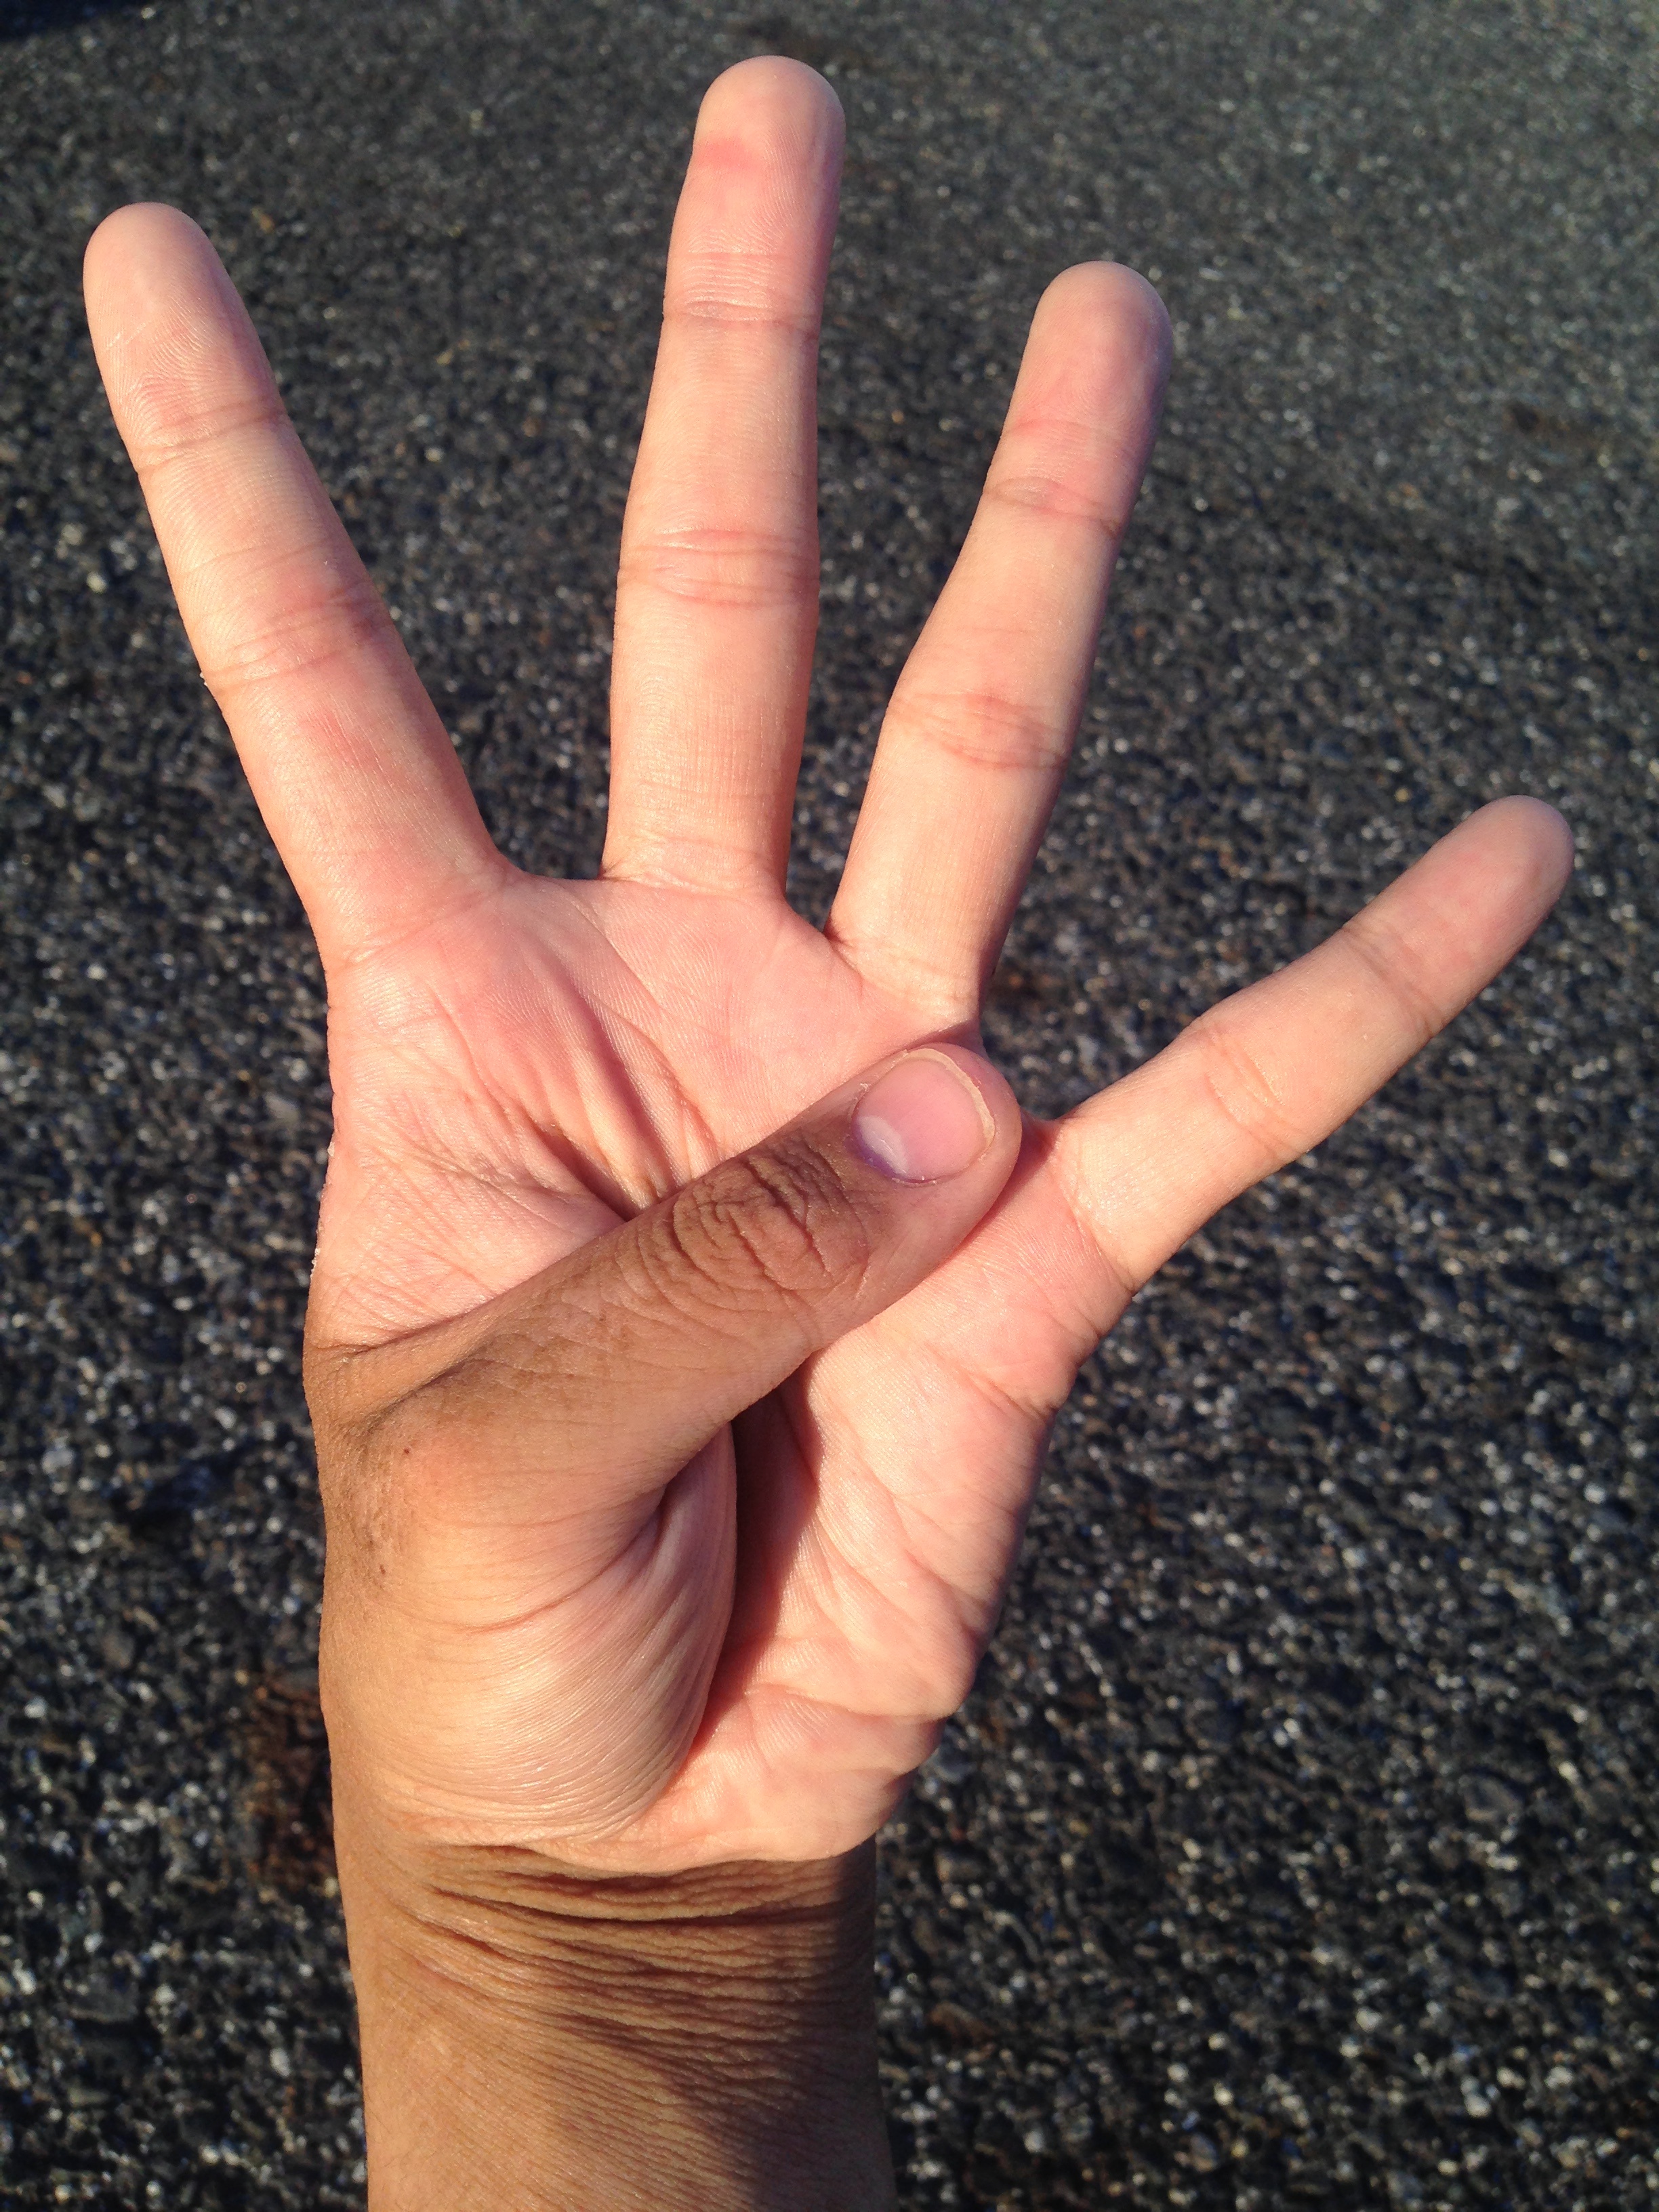
hand, screen, man, people, woman, pot, male, young, finger, palm, buddhism, religion, care, point, arm, nail, marriage, health, life, heal, energy, write, drying, power, society, happy, women, japanese, single, loneliness, wrist, bright, parts, mirror, message, skin, four, beauty, salon, mark, image, 4, images, body, circulation, massage, compact, strong, list, lucky, fingerprint, fortune, fatigue, efficiency, equality, success, positive, thumb, billboard, gender, destiny, joint, tease, memo, unlucky, synthesis, good luck, gestures, left hand, blood vessel, fortune telling, hand care, moisture retention, flesh color, rough hand, with your bare hands, body parts, praise, hand parts, temomi, horoscope, reincarnation, previous life, tsuyoun, expert, este, lifeline, marriage lines, good luck with money, ideal, a healthy, representation, composite picture, recalled, important, most important, sense